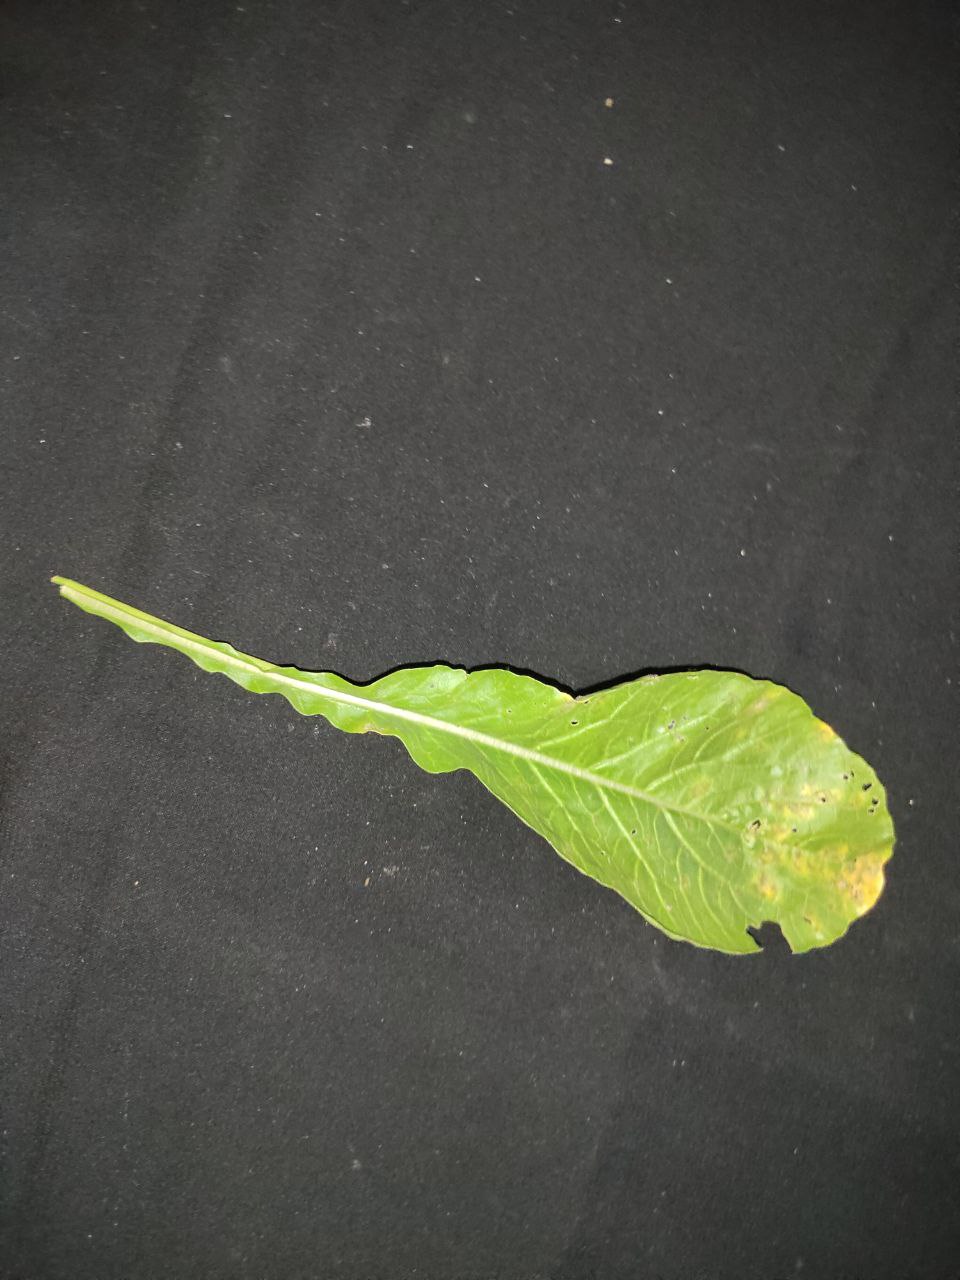
Label: Downey mildew